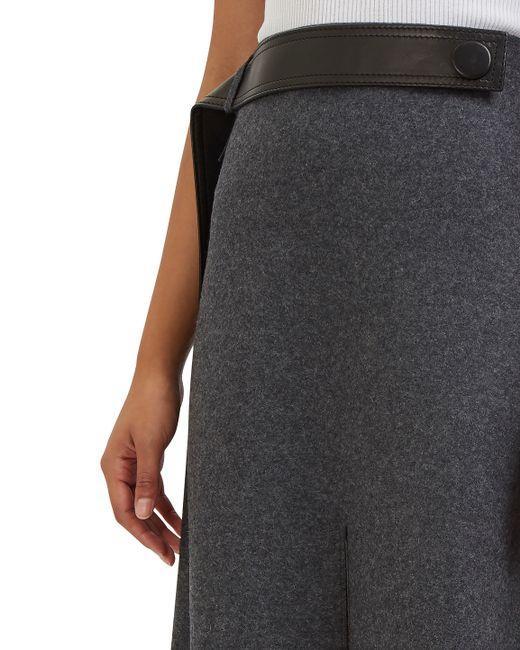
grauer Midirock formeller Bürorock, dickes Material